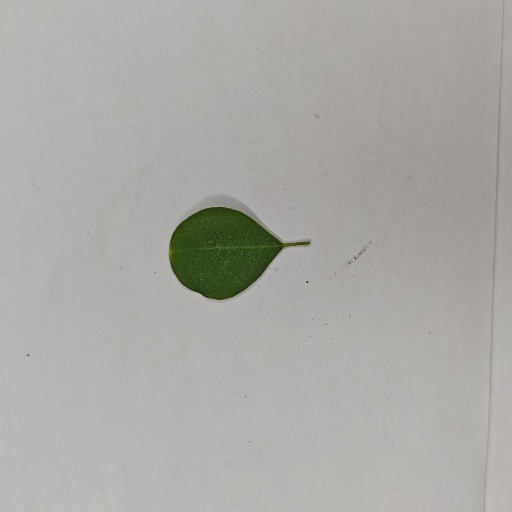
Species: Sojina
Leaf condition: Healthy Leaf